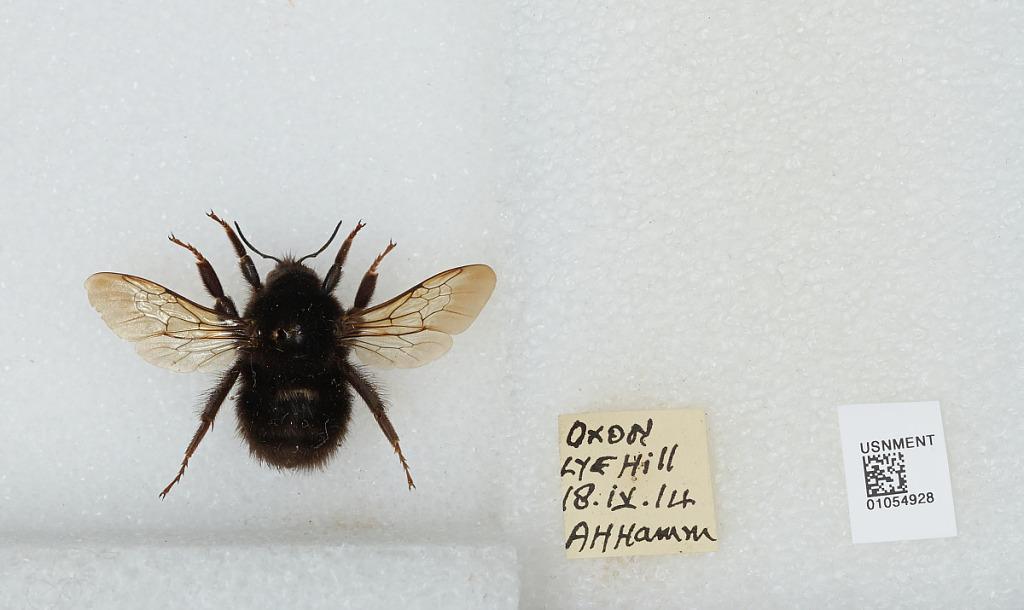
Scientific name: Bombus sp.
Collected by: A. Hamm
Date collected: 1914-4-18
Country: United Kingdom
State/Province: England
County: Oxfordshire
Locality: Lye Hill
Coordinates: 51.757, -1.144